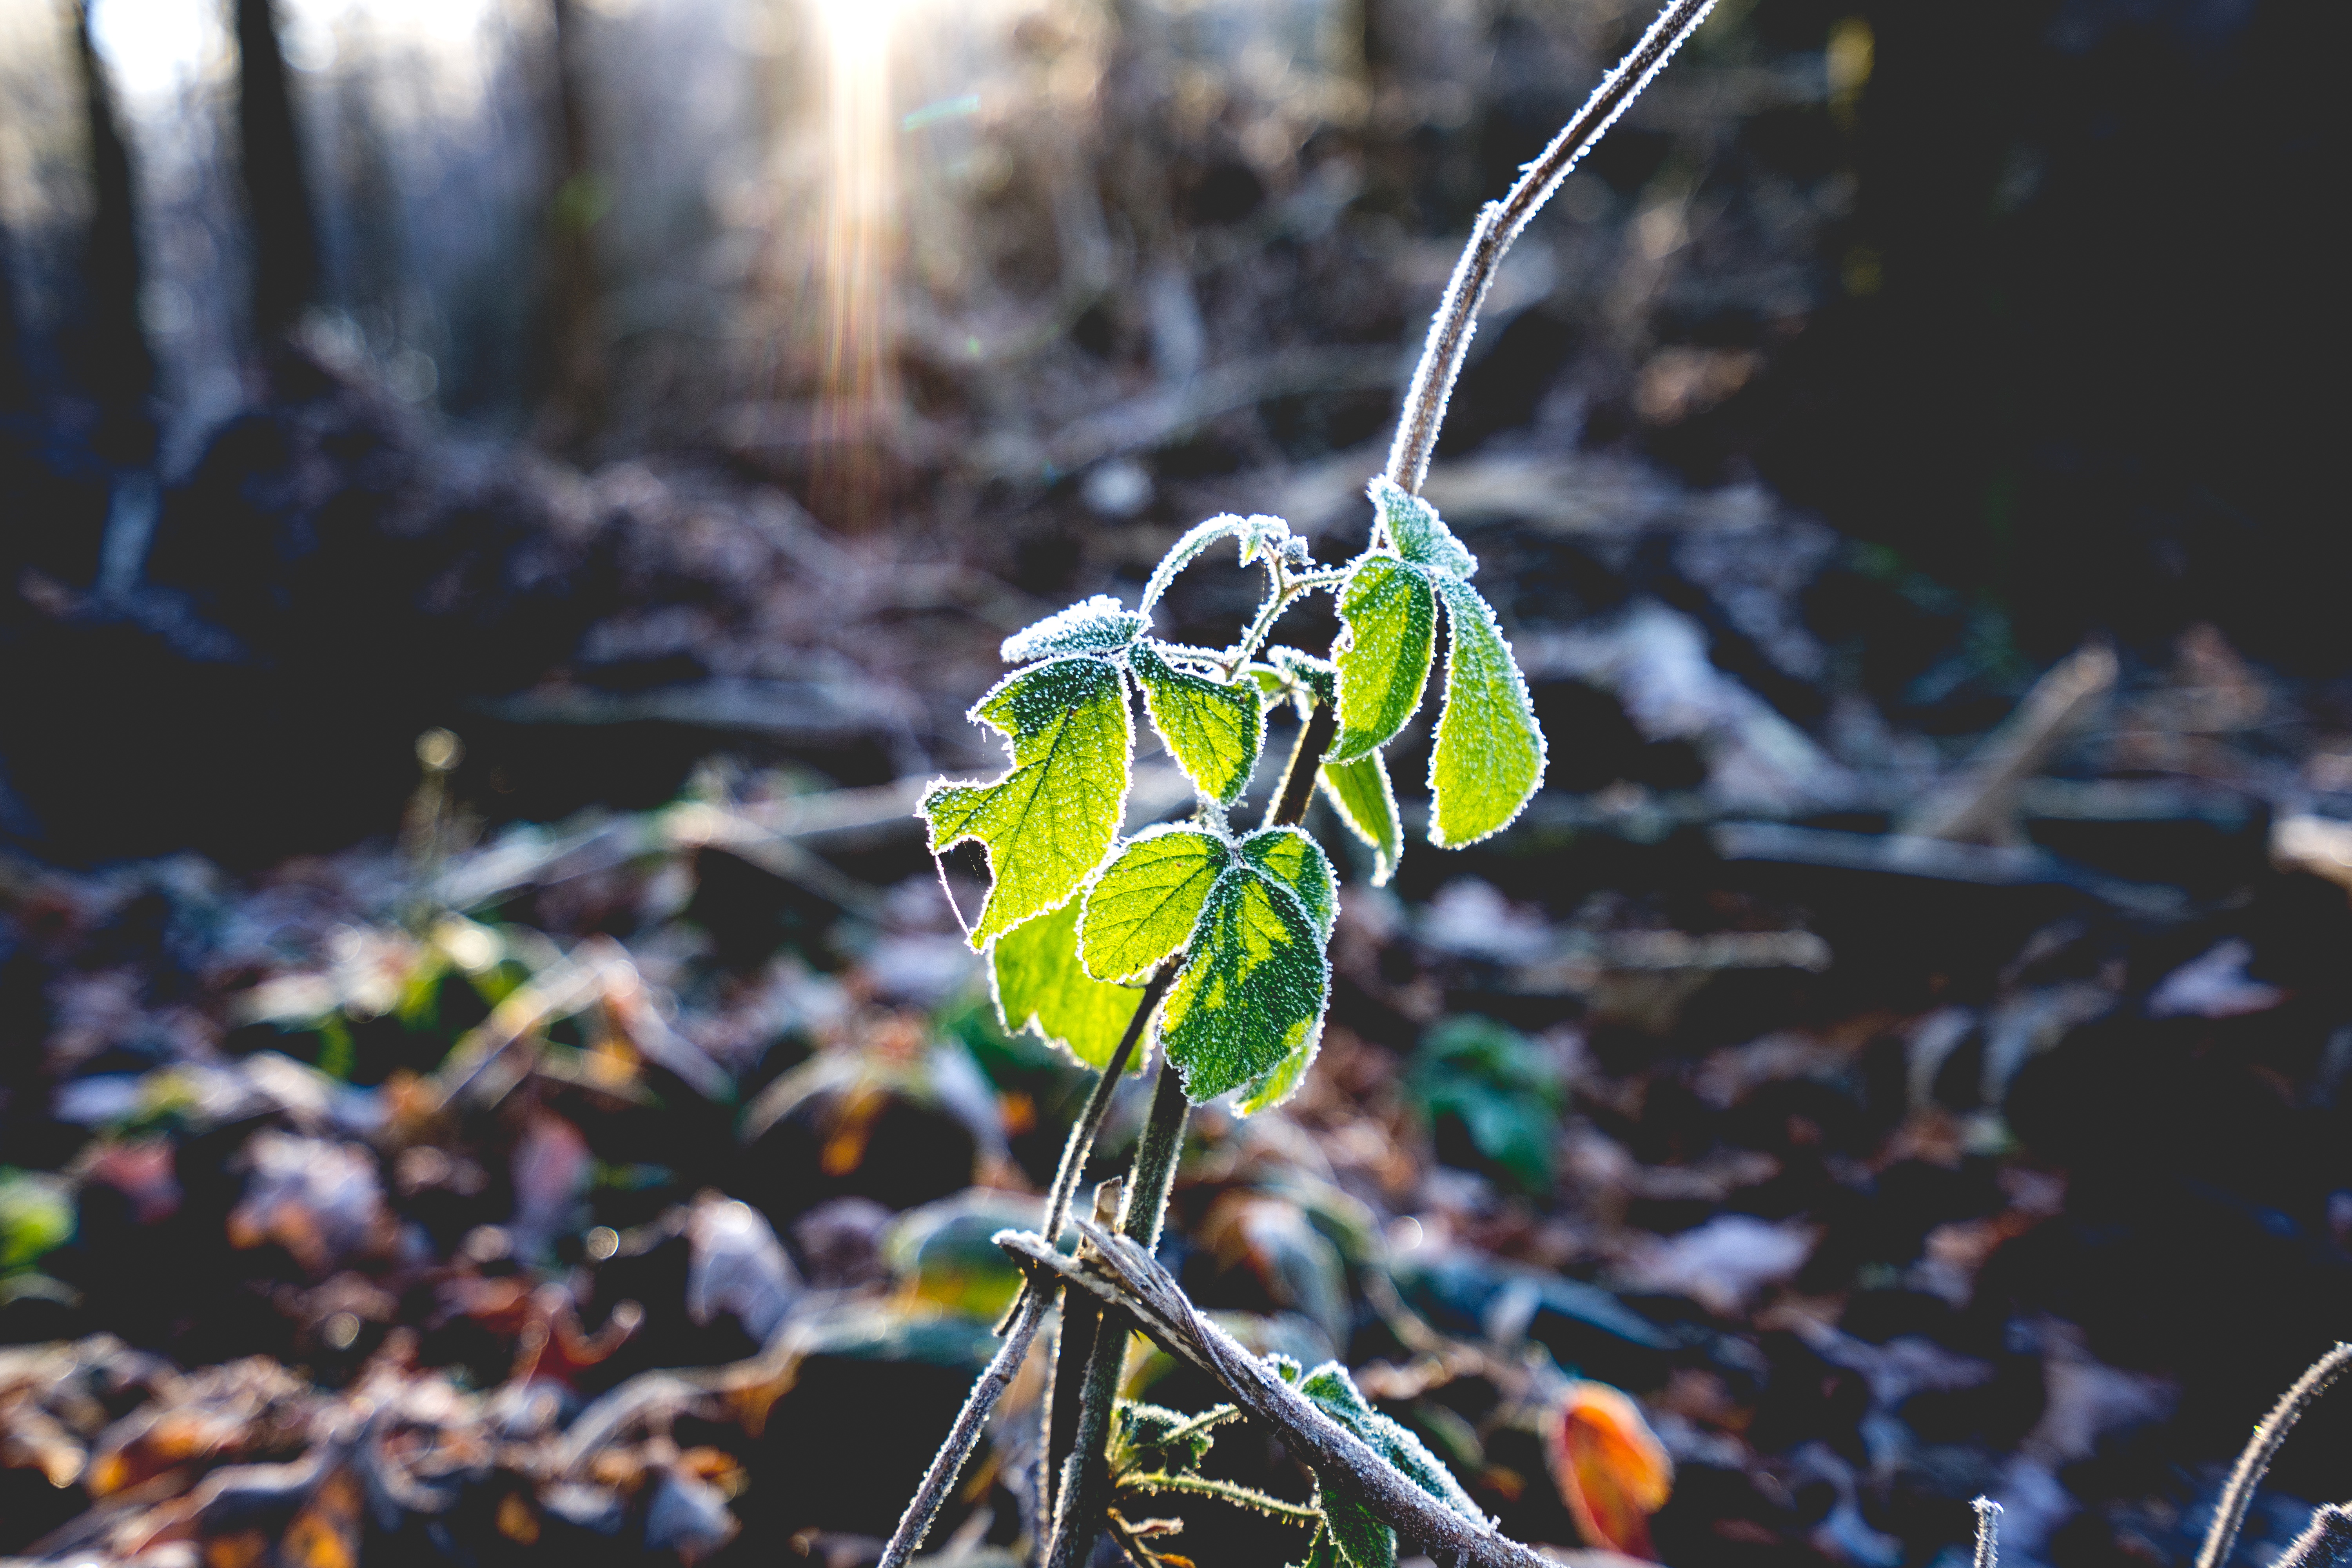
tree, water, nature, branch, plant, leaf, flower, green, insect, autumn, flora, fauna, invertebrate, macro photography